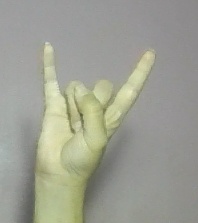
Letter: la